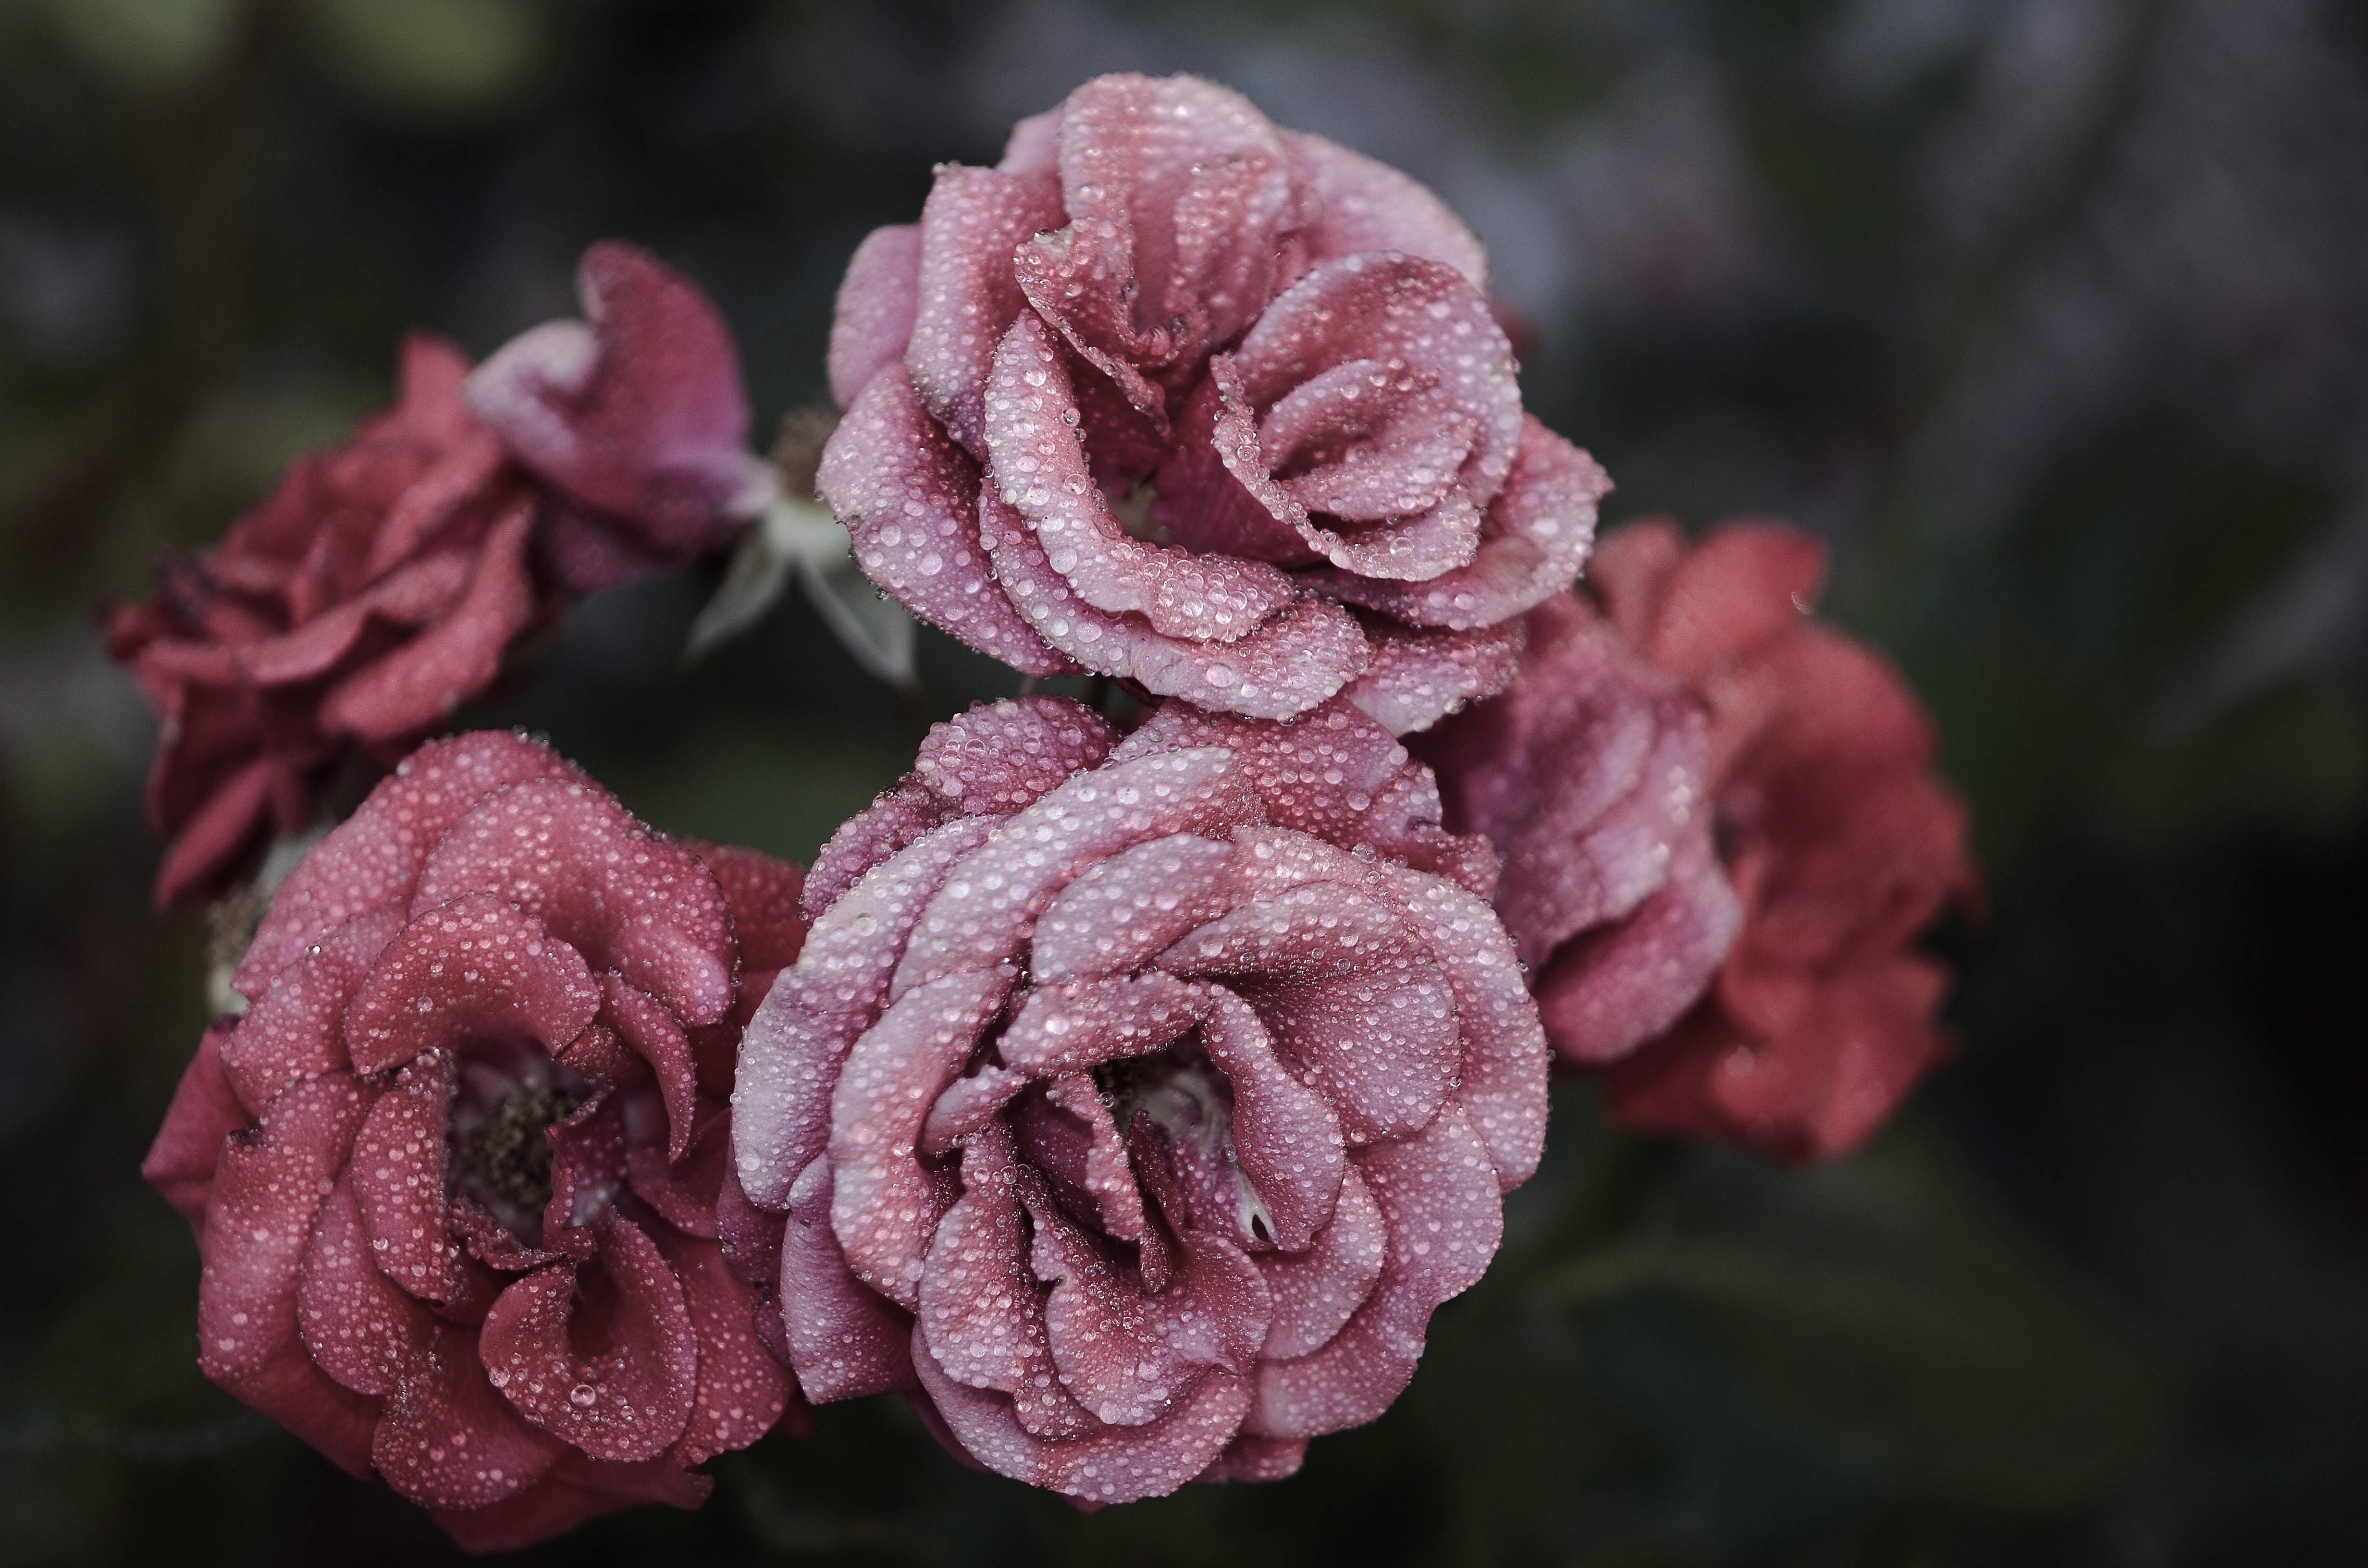
water, nature, blossom, drop, plant, photography, leaf, flower, petal, summer, floral, rose, green, red, macro, natural, botany, garden, pink, flora, close up, shrub, macro photography, flowering plant, garden roses, rose family, land plant